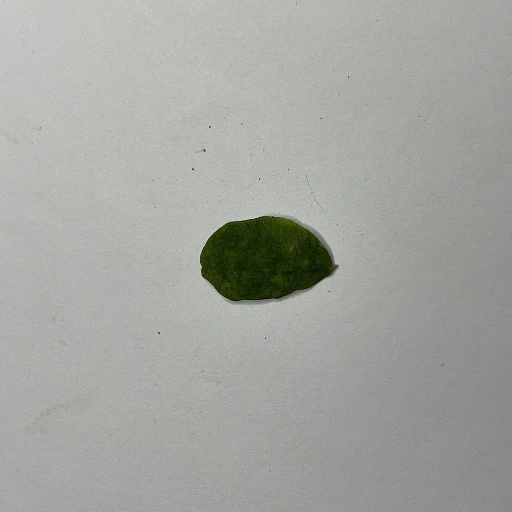
Species: Sojina
Leaf condition: Bacterial Spot